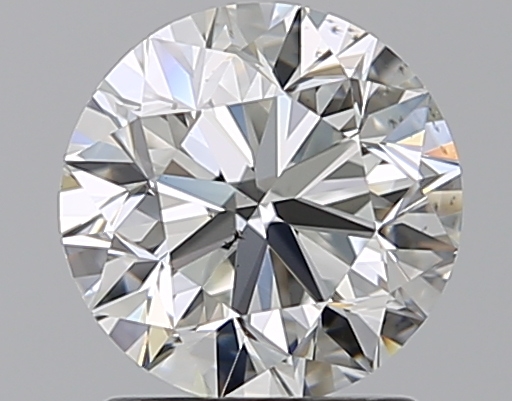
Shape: round
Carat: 1.5
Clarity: VS2
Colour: G
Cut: VG
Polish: EX
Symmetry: EX
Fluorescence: N
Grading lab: GIA
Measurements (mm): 7.07 x 7.12 x 4.61